Malagonlong Bridge

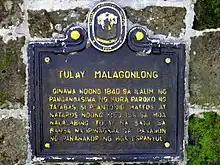
Bridge NHI historical marker

The bridge was built between the years 1840 and 1850 under the direction of the Fray Antonio Mateos, a Franciscan priest who served as the "Ministro del Pueblo "of Tayabas. In an account of a Spanish traveler Juan Alvarez Guerra, the bridge was built in 1841 under Gobernadorcillo Don Joaquin Ortega's term. The bridge was made by the people of Tayabas through forced labor. It is estimated that 100, 000 adobe blocks was used to build the bridge. An inscription on the bridge indicates that it was inaugurated in 1850 under the term of Gobernadorcillo Don Julian S. Francisco.